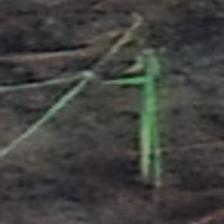
Label: single